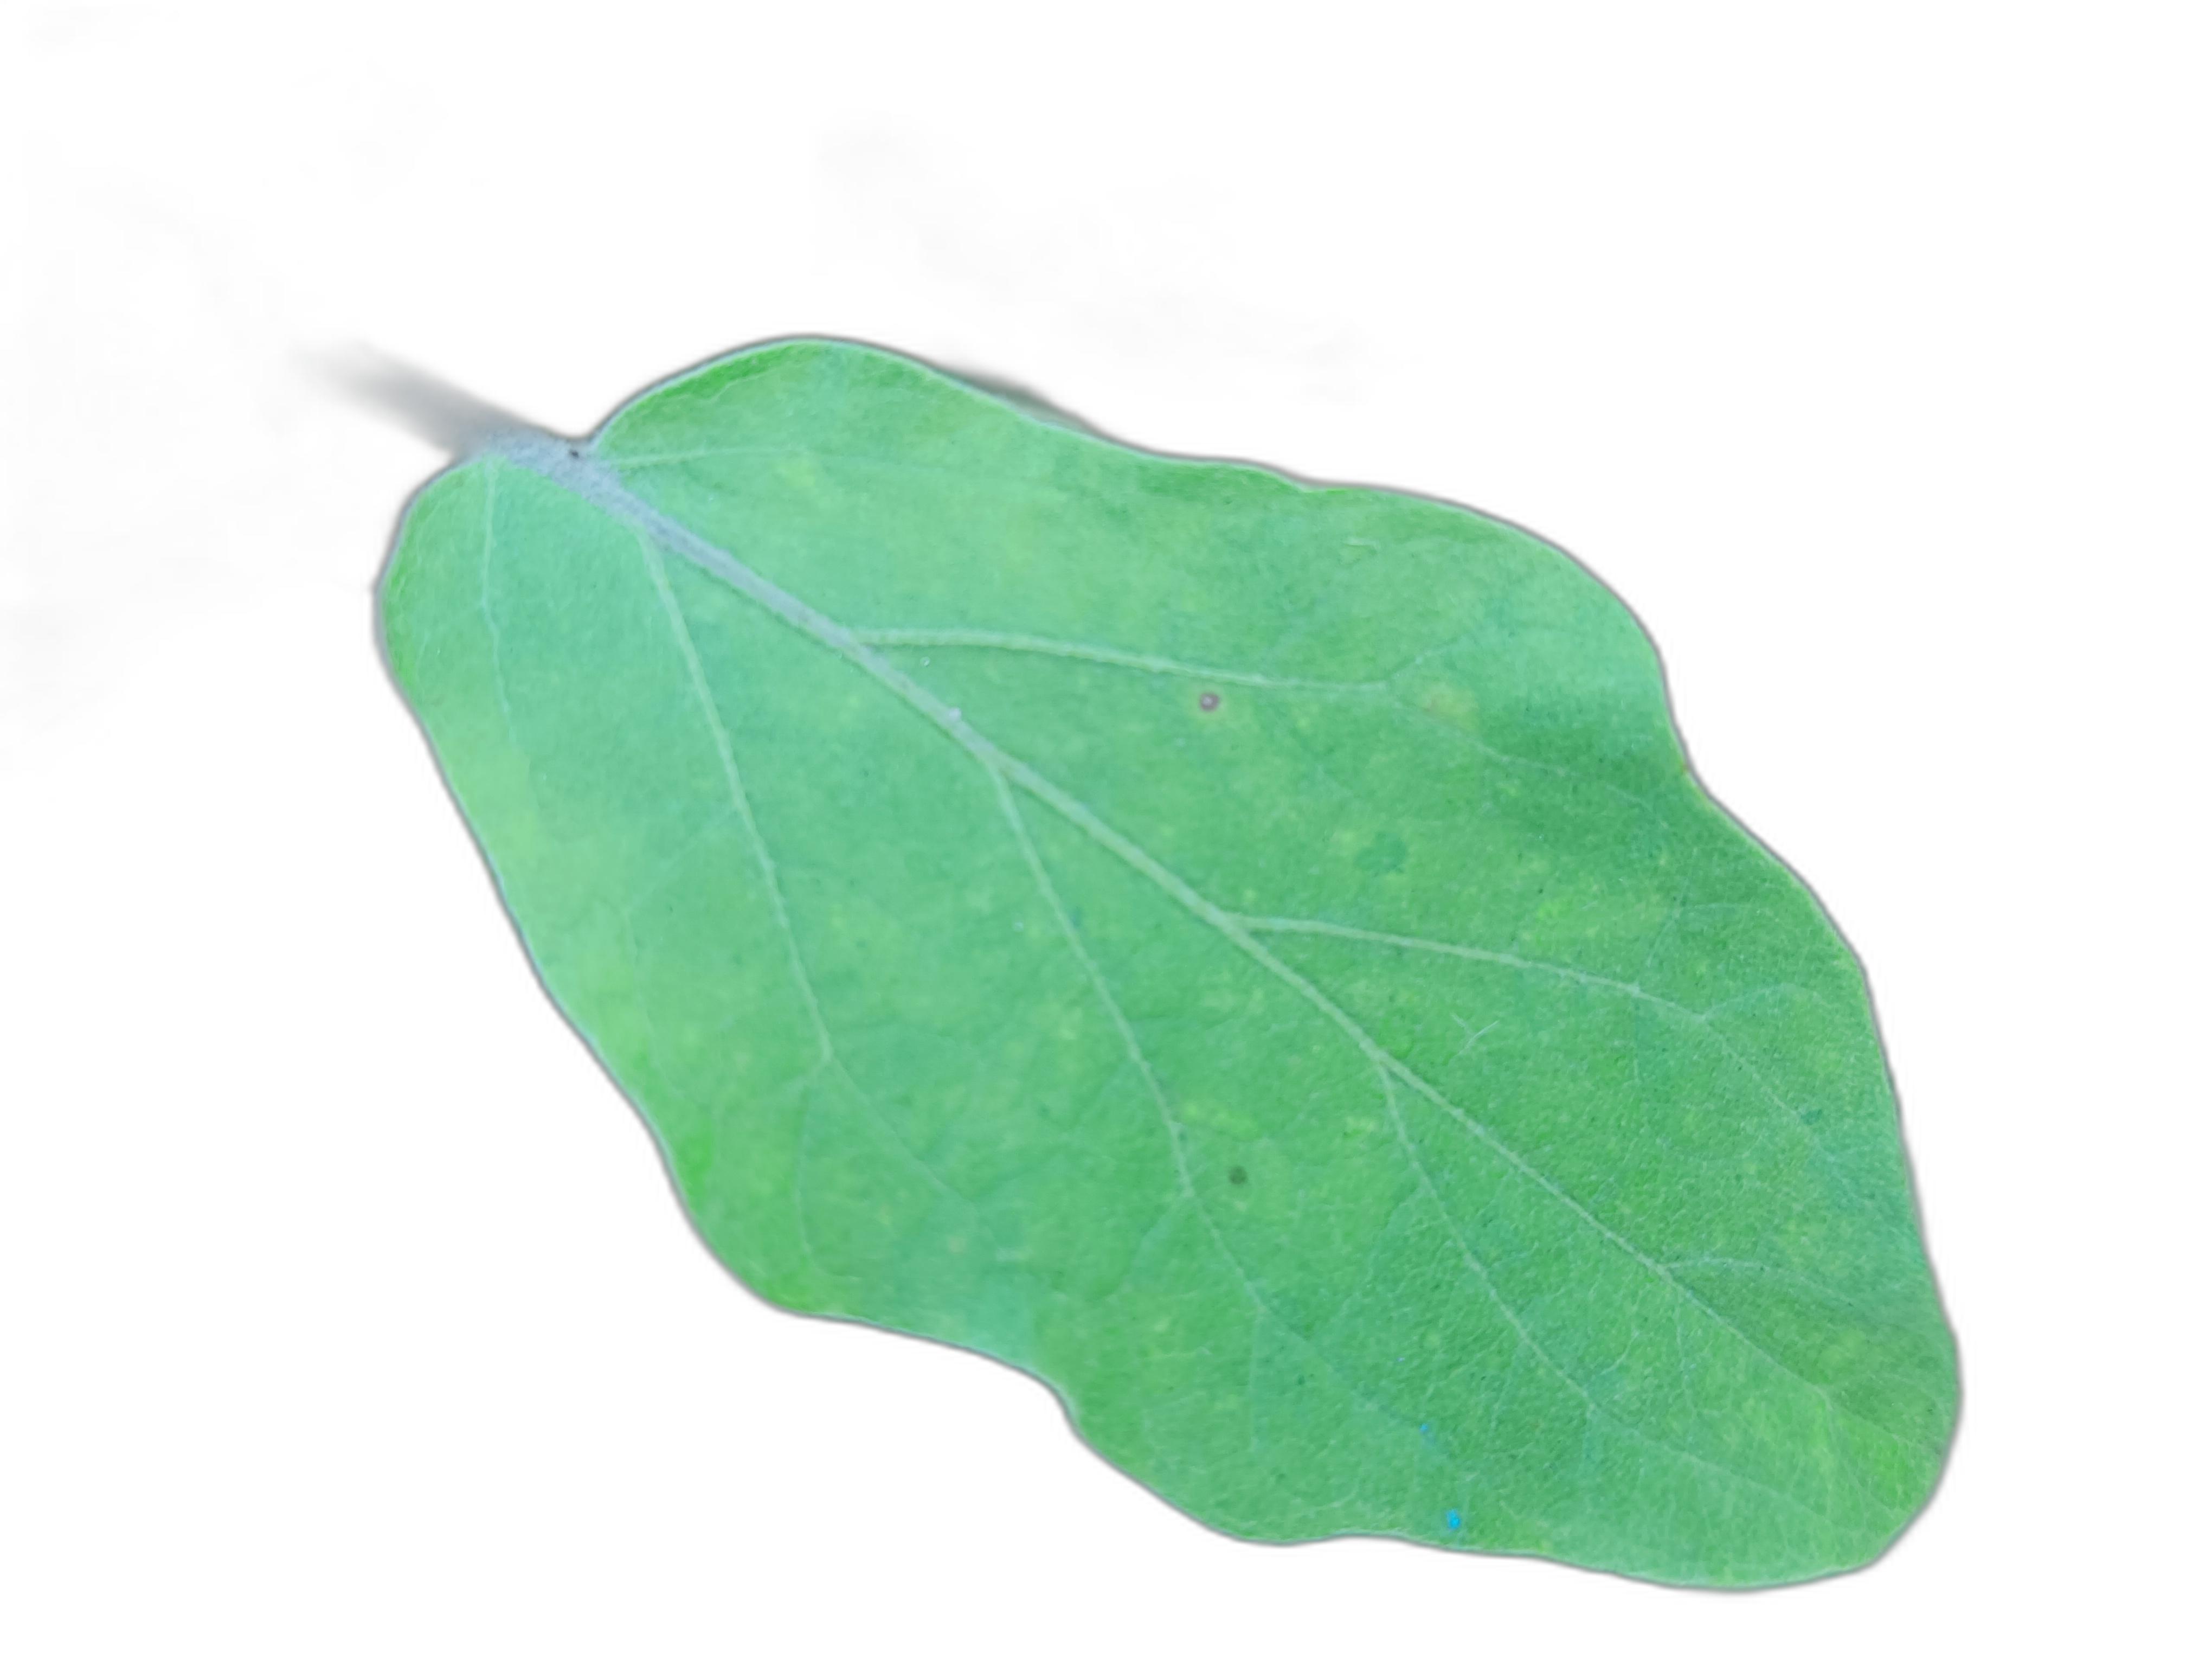
Label: Healthy Leaf